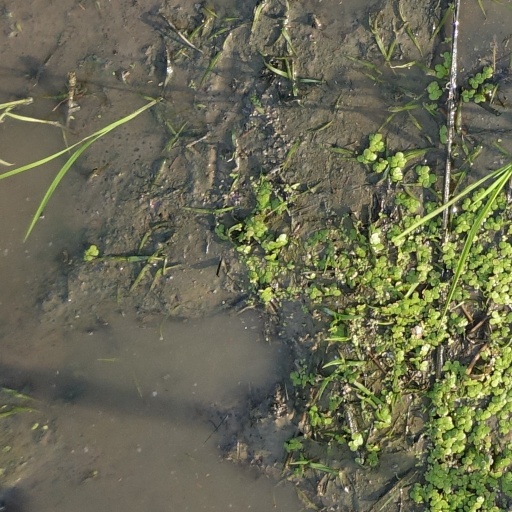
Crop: rice